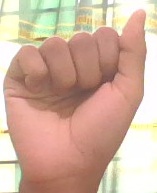
ASL sign: A